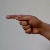
The image shows a hand gesture representing the letter 'G' in Indian Sign Language.